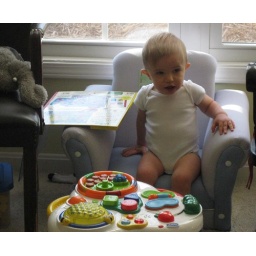
Sitting in the big boy chair